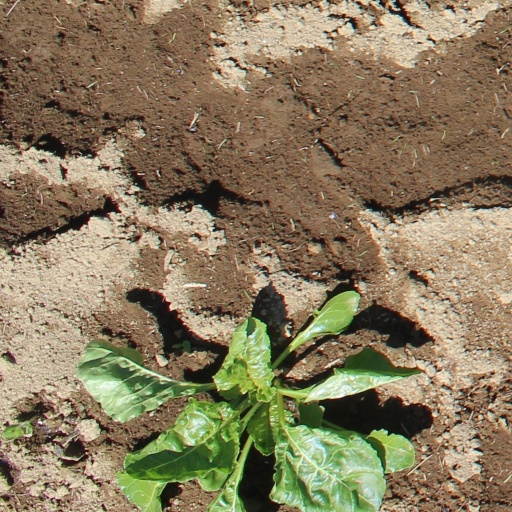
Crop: sugar beet